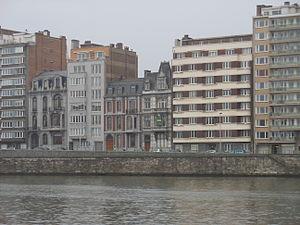
vue meuse/quai de rome 1
Le quai de Rome est une importante artère liégeoise, sur la rive gauche de la Meuse, qui va du quai Banning au boulevard Frère-Orban et à l'avenue Blonden, dans le quartier administratif des Guillemins.